RaeLynn

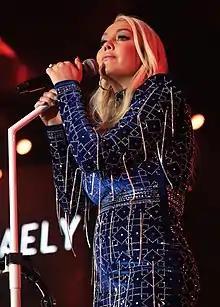
RaeLynn in 2021

Racheal Lynn Woodward (born May 4, 1994), better known as RaeLynn, is an American singer and songwriter who was a contestant on "The Voice" in season two (2012). She was eliminated in the quarterfinals.